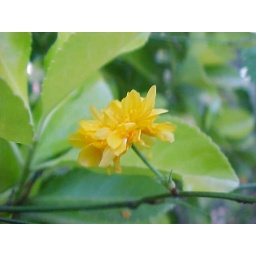
Kerria japonica pleniflora. Small yellow double flowers in soring.